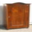
Label: wardrobe